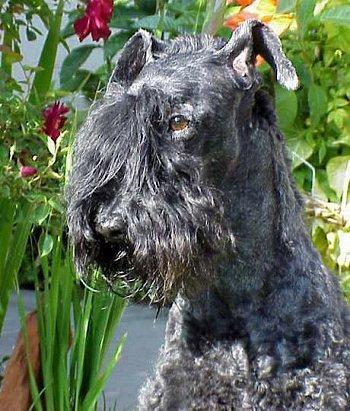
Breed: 229-n000087-Kerry_blue_terrier